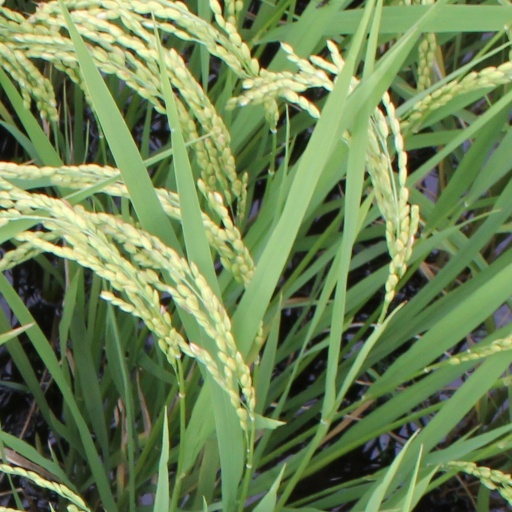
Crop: rice